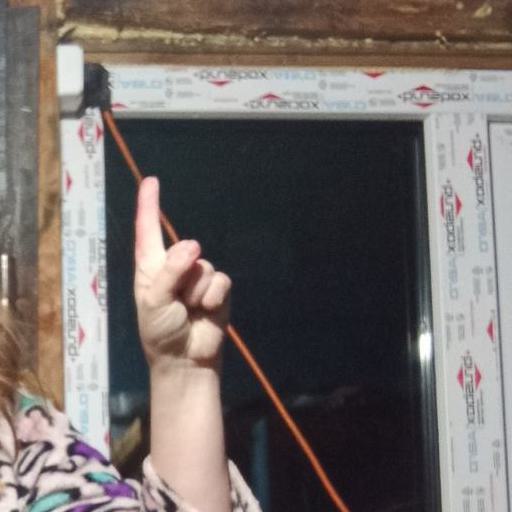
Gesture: one